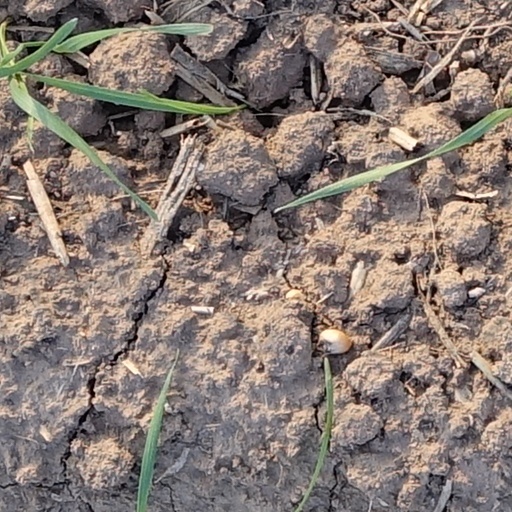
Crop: wheat